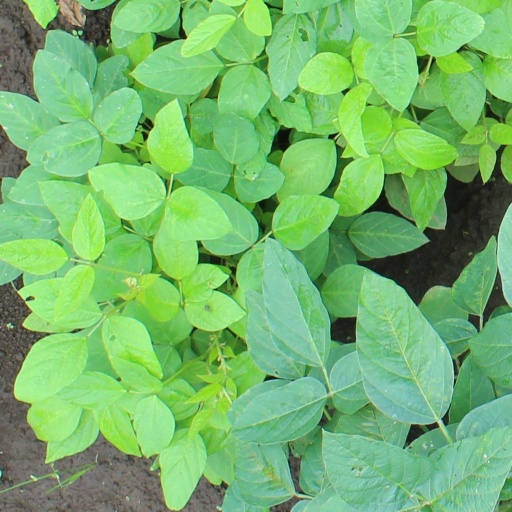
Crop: soybean